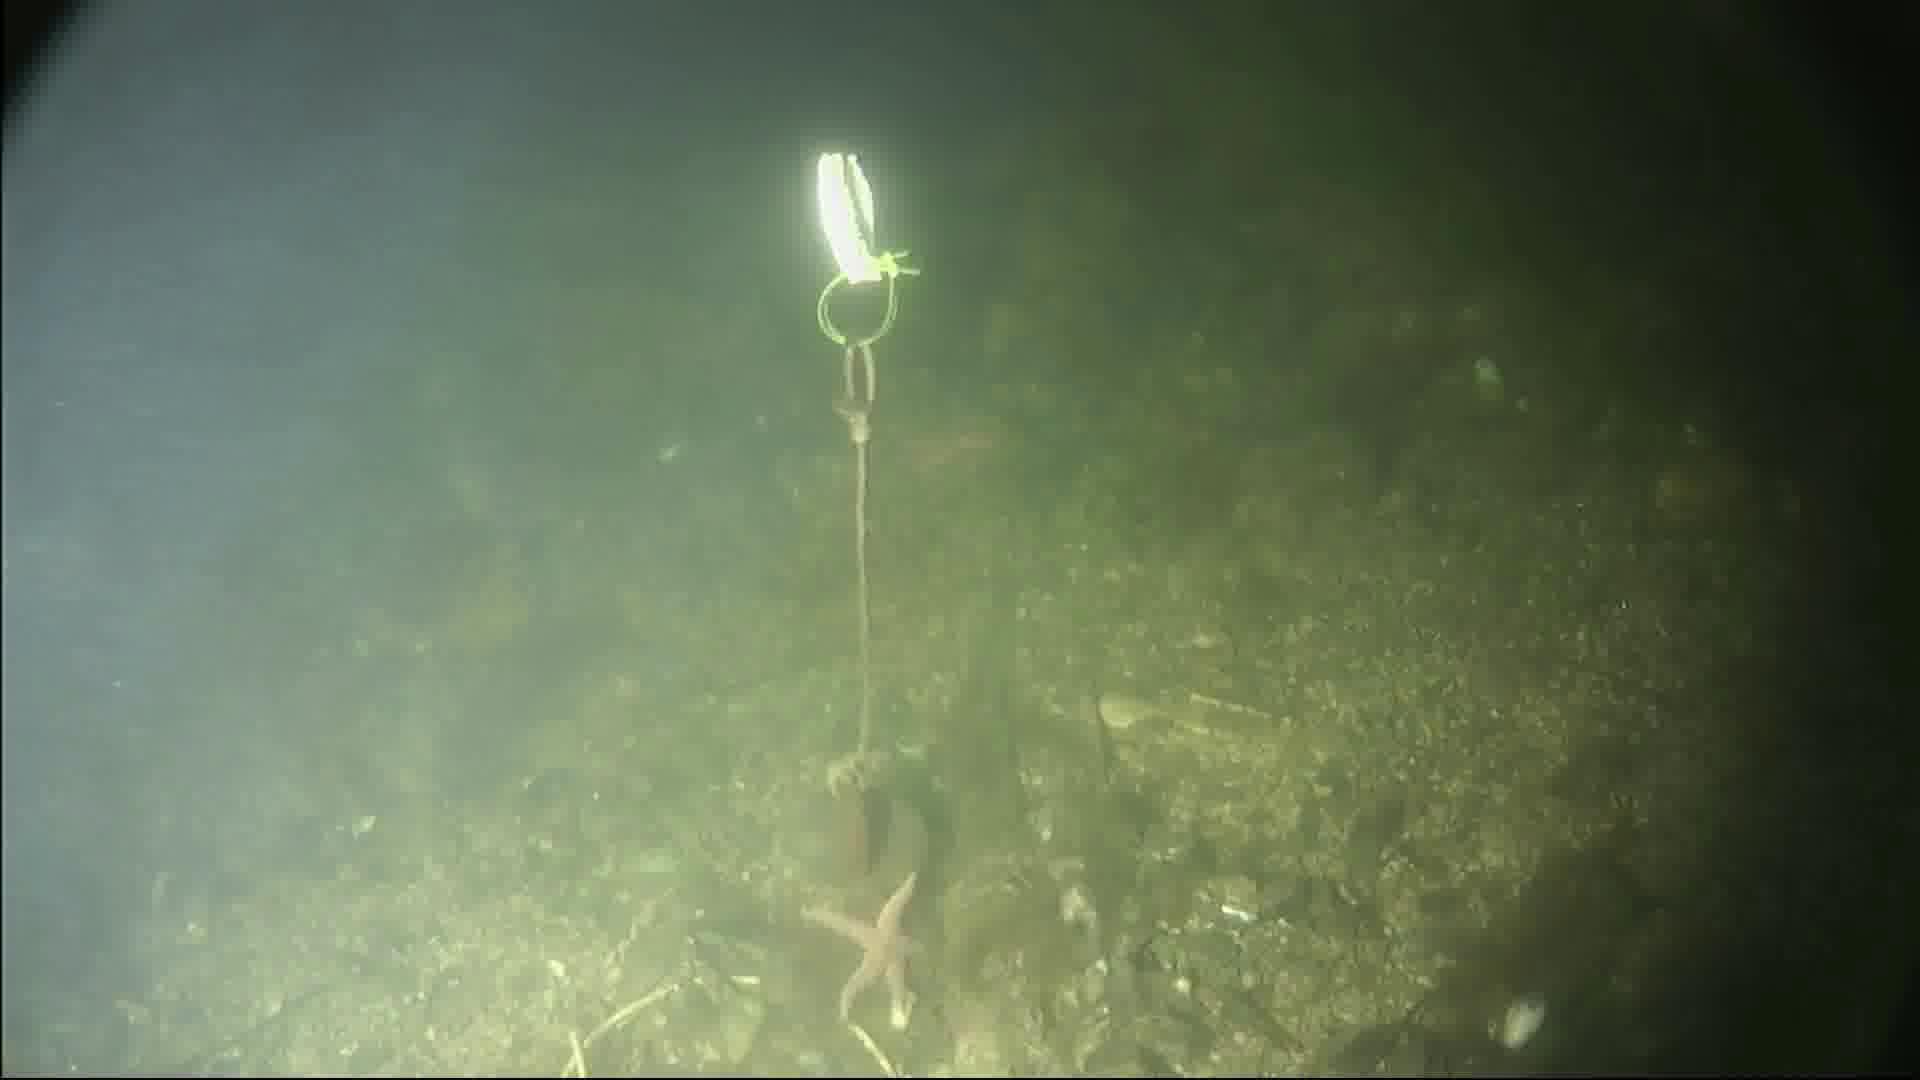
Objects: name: starfish
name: crab